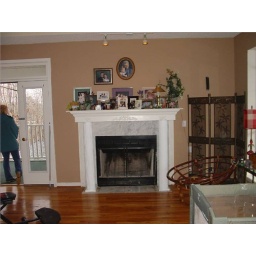
fireplace in the master, french doors out onto the covered porch. pink bedroom is in the left corner here.